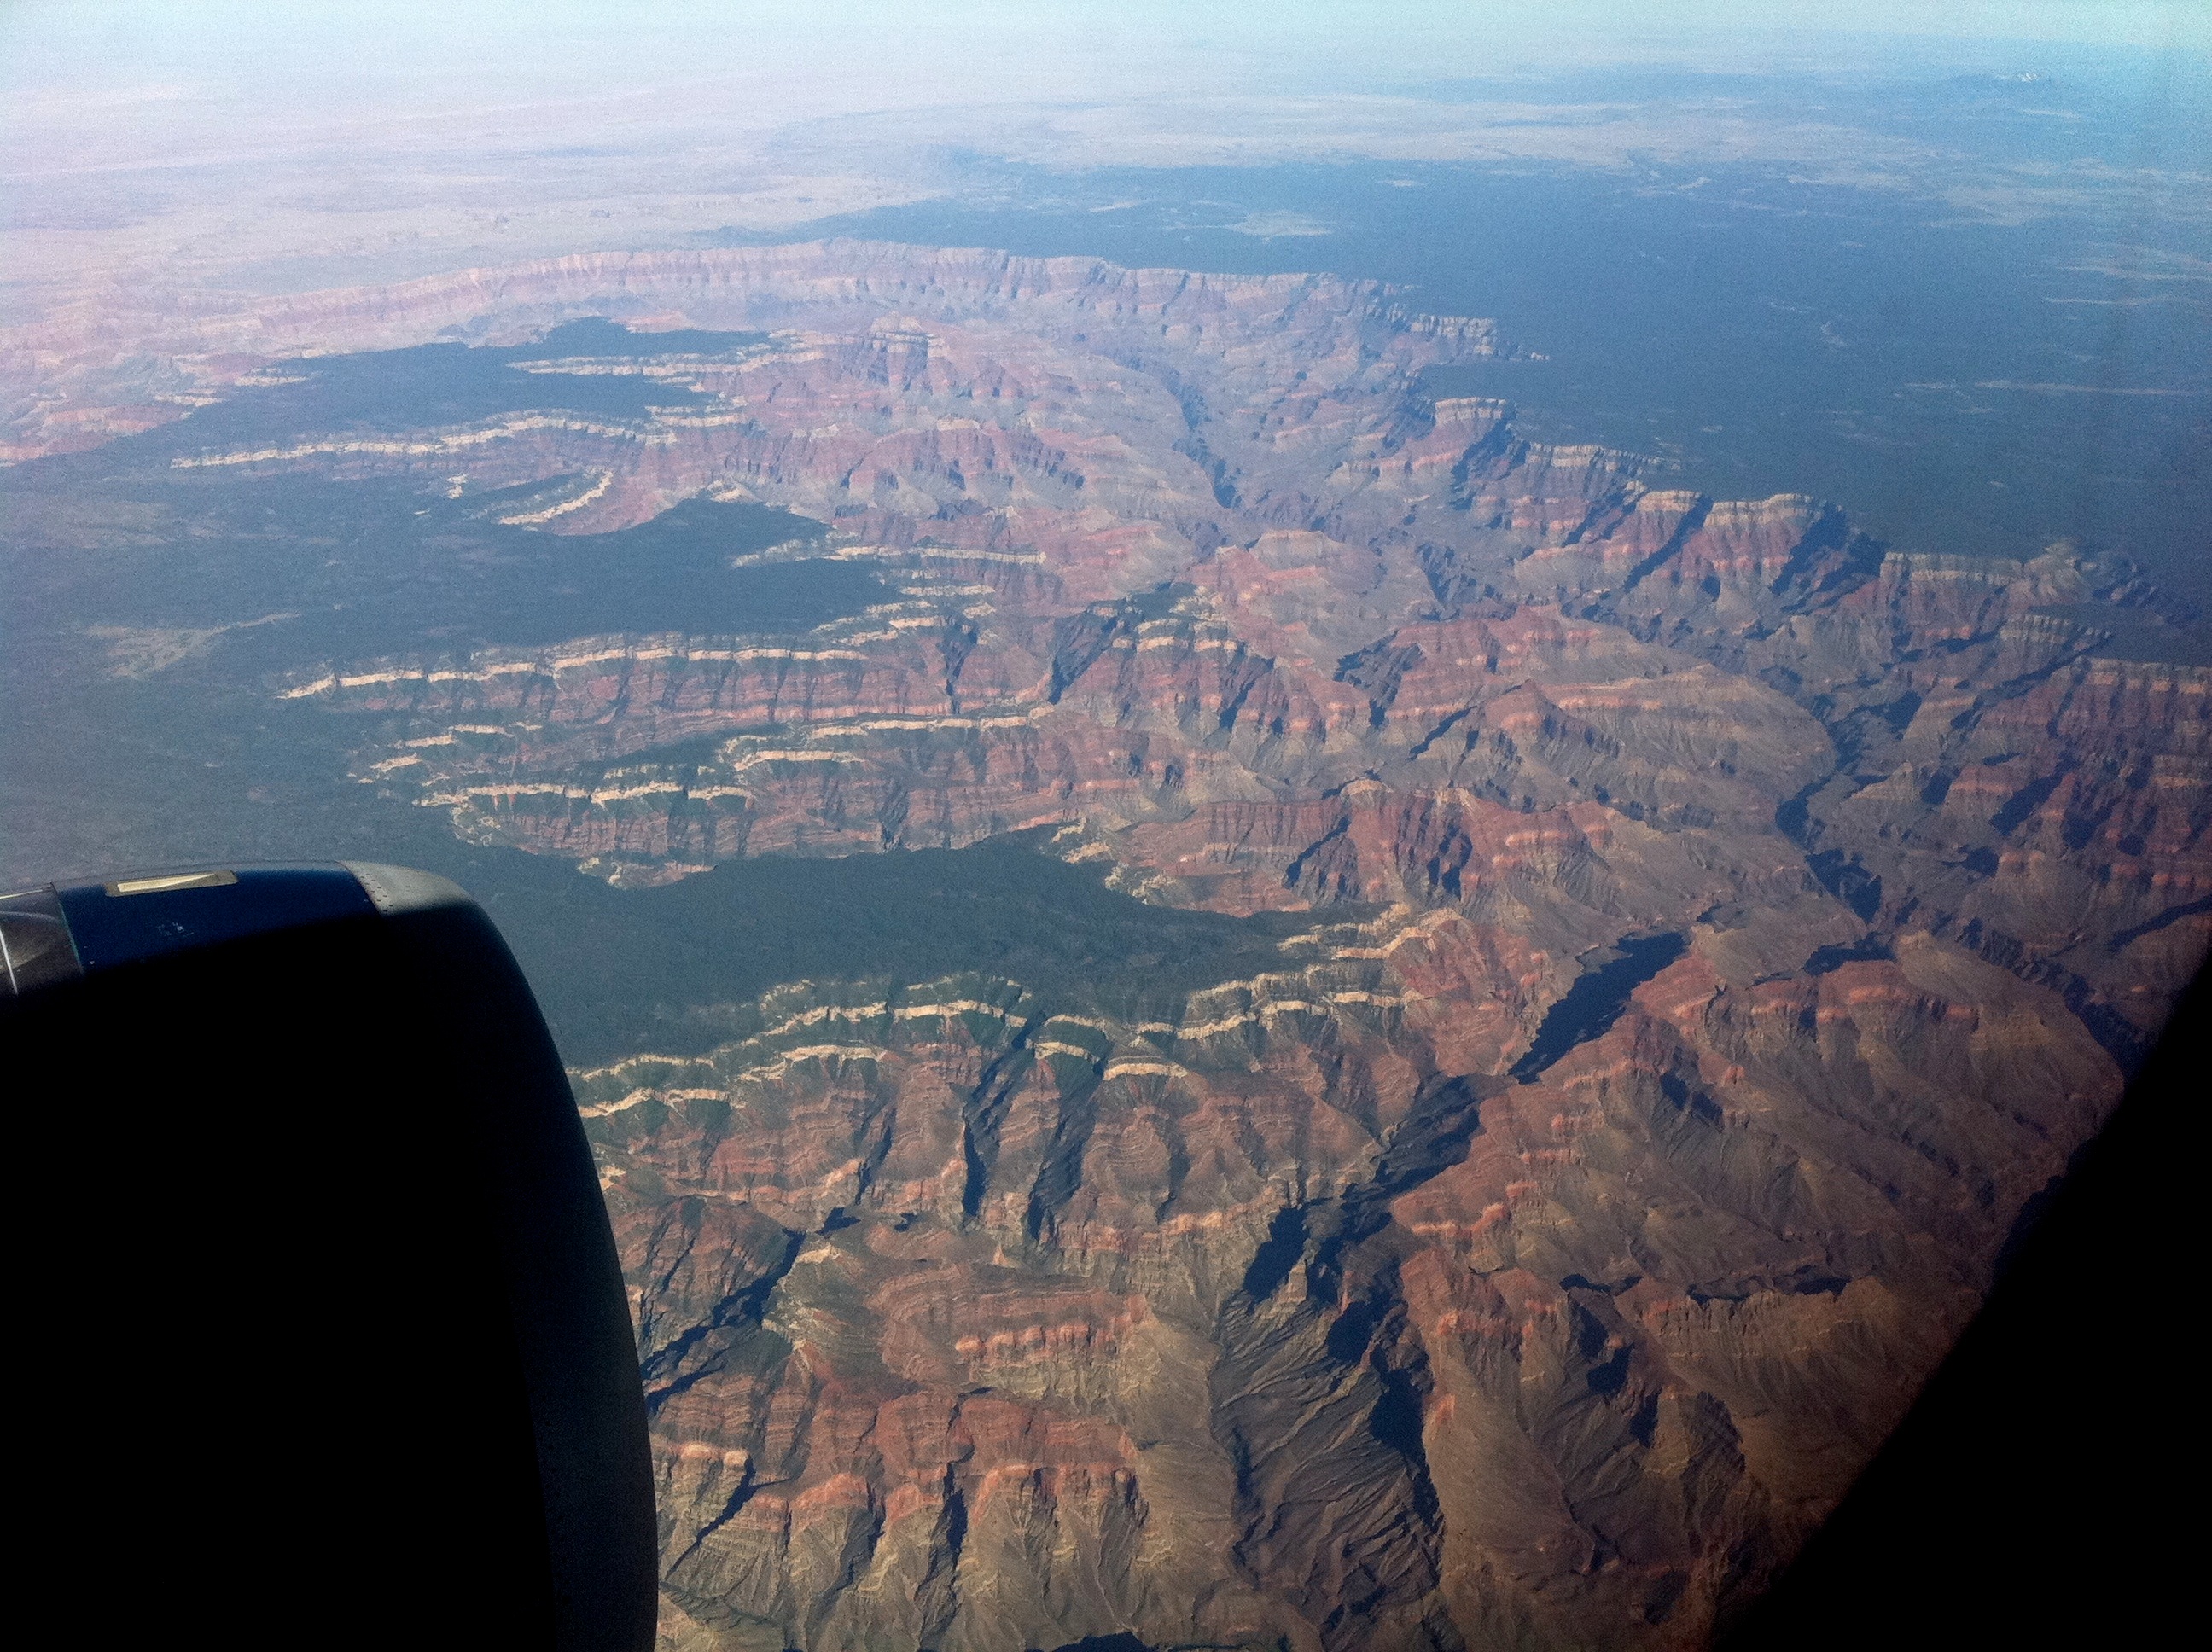
photography, flight, canyon, extreme sport, terrain, geology, grandcanyon, 2011365, landform, aerial photography, geographical feature, atmosphere of earth